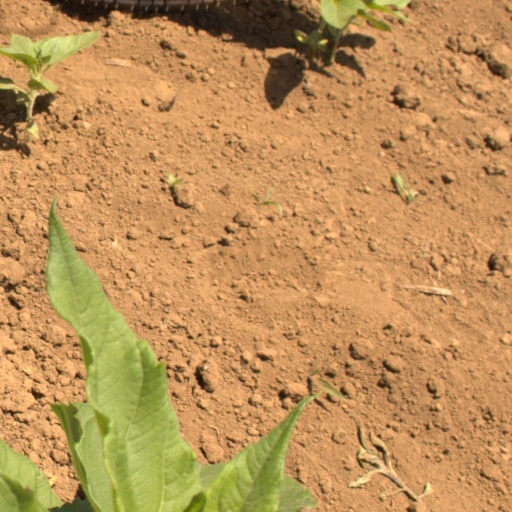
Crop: Jerusalem artichoke